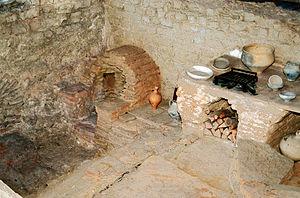
En France, on désigne par vallée du Rhône la région située de part et d'autre du Rhône, en aval de Lyon, dans le sud-est de la France. C'est une région agricole française selon le classement de l'Insee. Elle se subdivise en plaine irriguée de la Crau, plaine maraîchère du Comtat Venaissin, coteaux viticoles produisant des vins AOC de renommée mondiale sur les rives droite et gauche du fleuve, polyculture de la Drôme provençale, grandes cultures de la plaine valentinoise, vergers de l’Isère, prairies des vallées de la Galaure et de l’Herbasse.
Crest — prononcé /kʁe/ — est une commune française située dans le département de la Drôme en région Auvergne-Rhône-Alpes. Ses habitants sont appelés les Crestois. Elle se trouve à 25 km au sud-est de Valence, préfecture de la Drôme.
La caupona, fut dans les grandes villes de l'Empire romain, un lieu de débit de vin. Dans les zones rurales, elle joua le rôle d'auberge.